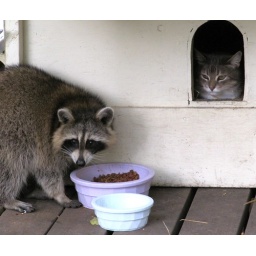
Cat walked by the cat int the house while the raccoon just sniffed after her.